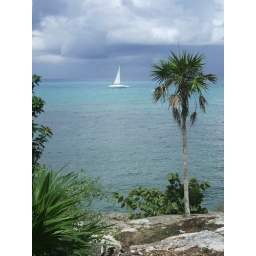
boat on beach in cozumel